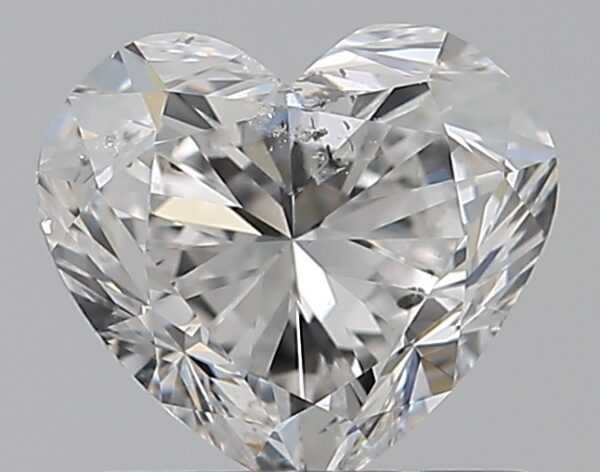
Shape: heart
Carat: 0.9
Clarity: SI2
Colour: E
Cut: EX
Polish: EX
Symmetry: VG
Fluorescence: N
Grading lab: GIA
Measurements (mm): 5.8 x 6.46 x 3.92